Answer in natural language. Considering the relative positions, is black upright refrigerator (marked C) above or below modular shelving unit in blue (marked B)? Choose between the following options: above or below
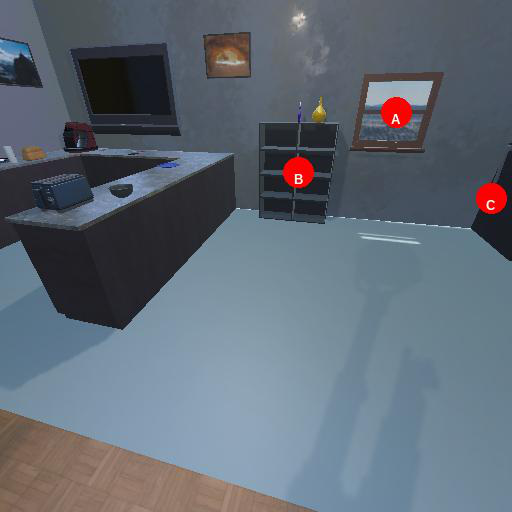
<answer>below</answer>